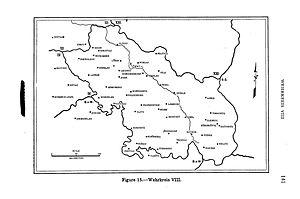
Le Wehrkreis VIII était la 8ᵉ région militaire allemande. Elle est officiellement créée en 1935. Le Wehrkreis VIII contrôle la Silésie, puis aussi les Sudètes après leur intégration au Reich.